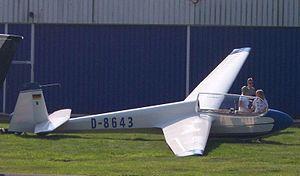
L'aile en flèche inversée est une configuration d'aile de haute performances. Elle apporte :